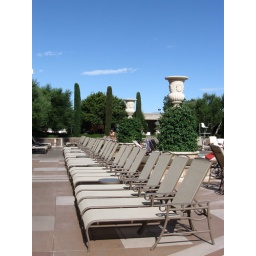
Beach chairs lined up in a row. They even have some beach chairs inside a (very shallow) pool.